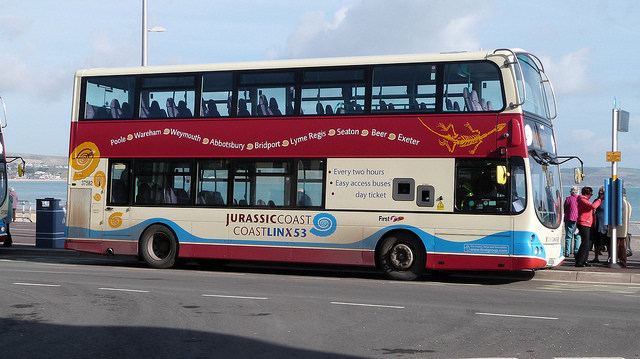
a double stacked tour bus sitting parked on the sea wall next to the ocean

A double decker bus parked beside the ocean

A large double deck bus on a street.

red and white doubledecker bus parked in street

A bus on the side of the street with a bunch of people in it